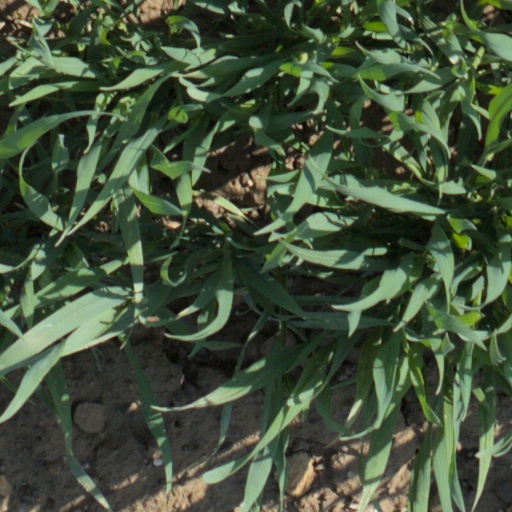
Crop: wheat